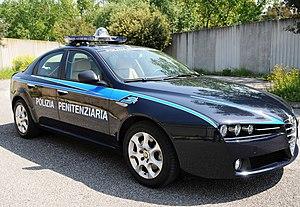
L'Alfa Romeo 159 est une berline sportive de luxe fabriquée par le constructeur italien Alfa Romeo, filiale du groupe Fiat Automobiles, de 2005 à 2013.